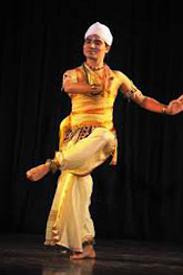
Dance form: sattriya